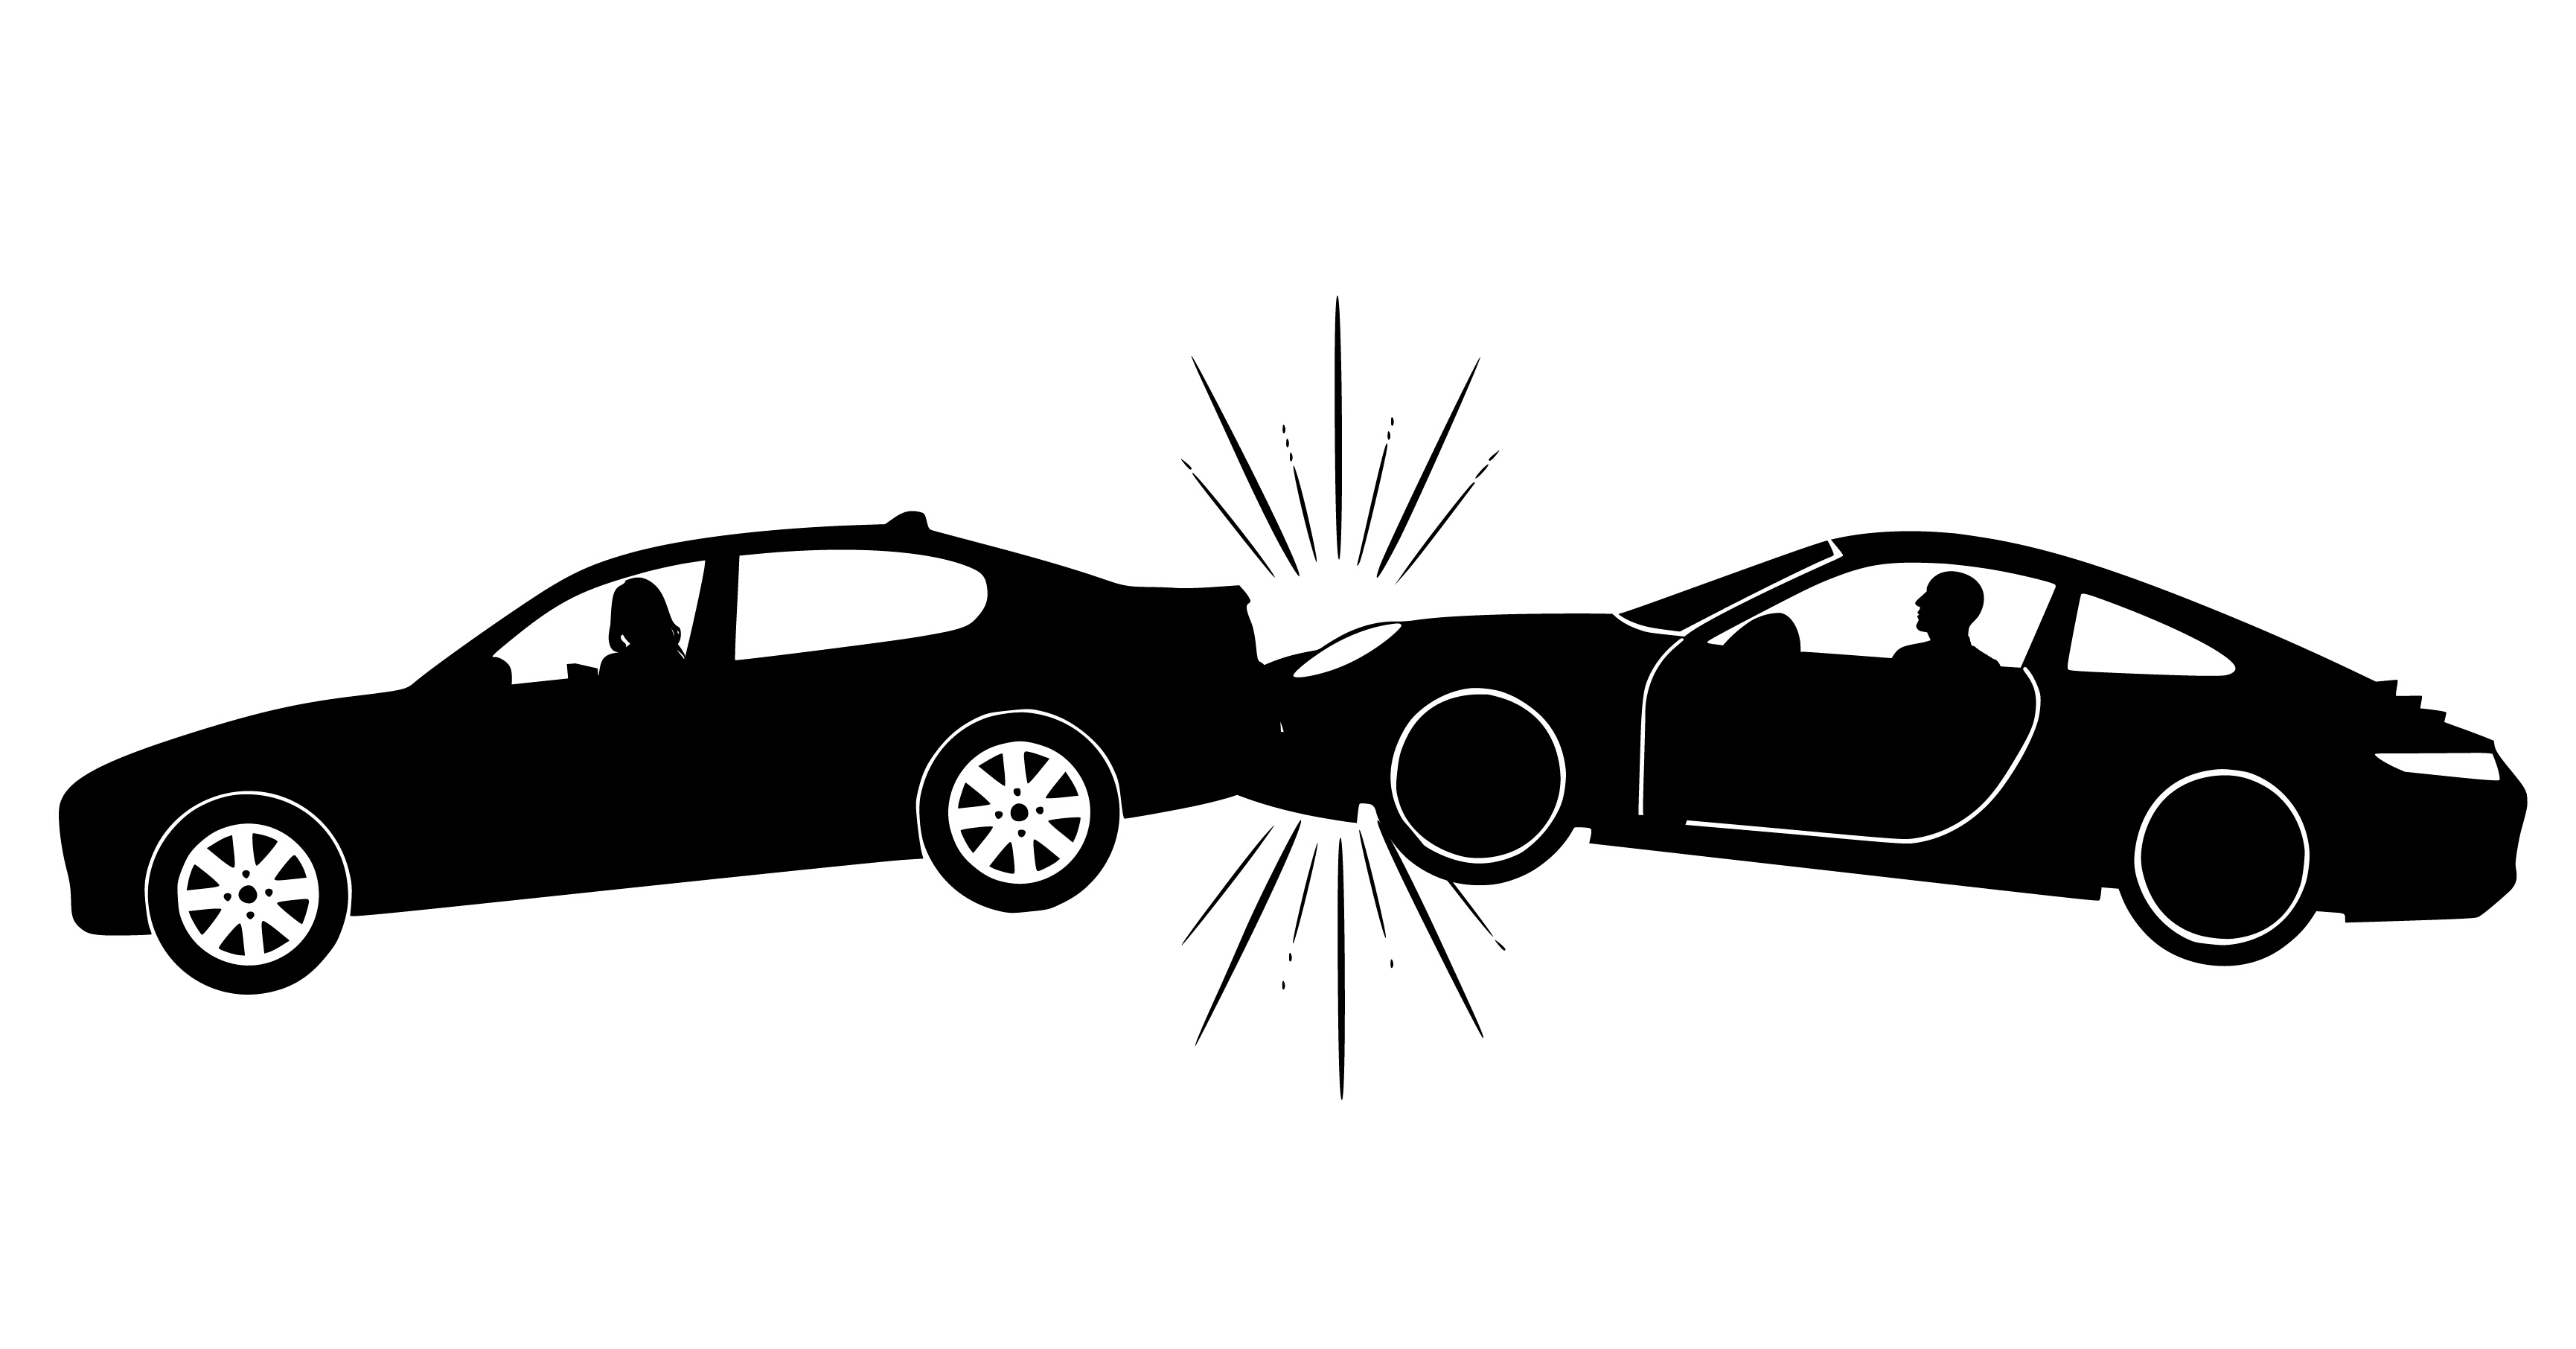
car, accident, insurance, vehicle, silhouette, sign, icon, symbol, safeguard, safety, protection, protect, health, care, life, guard, security, design, concept, risk, human, policy, safe, assurance, digitally, man, driving, motor vehicle, automotive design, black and white, vehicle door, brand, font, graphics, compact car, model car, automotive exterior